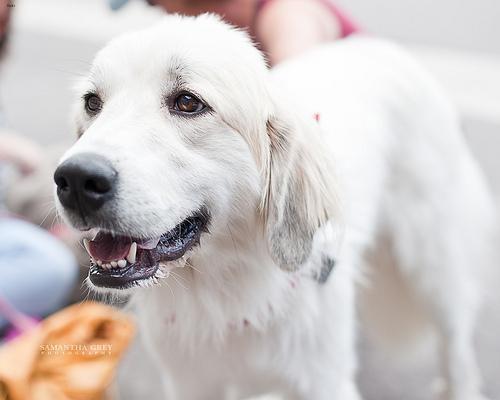
great pyrenees